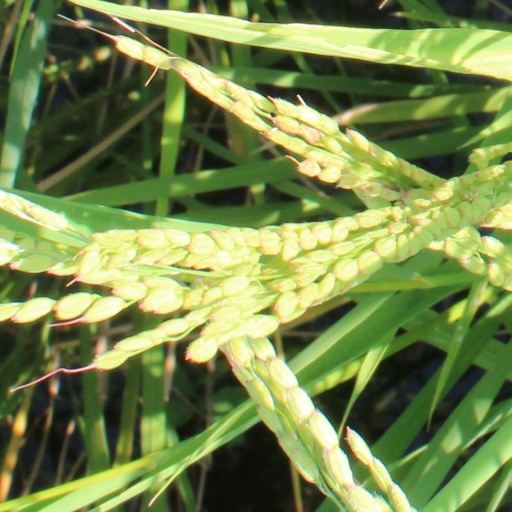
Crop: rice